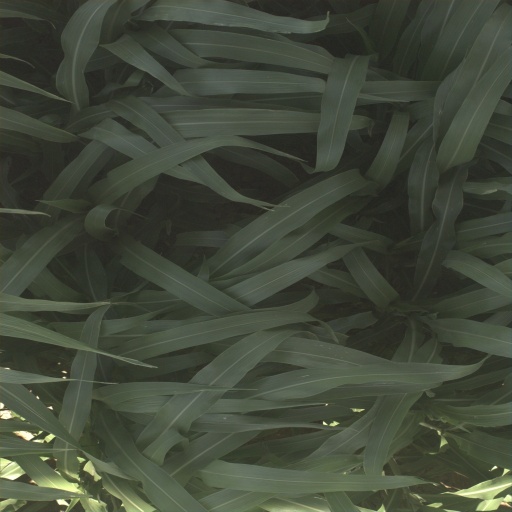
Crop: sorghum